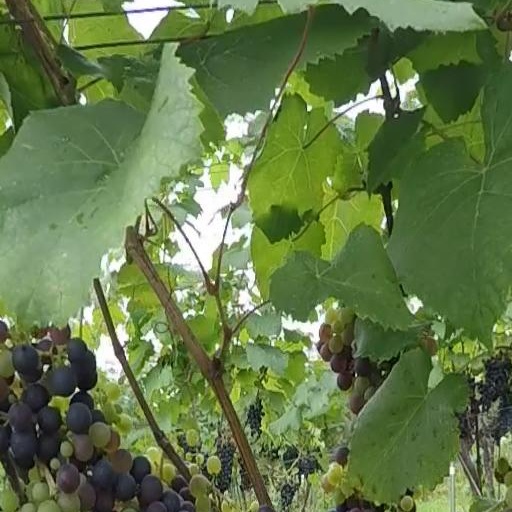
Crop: grape